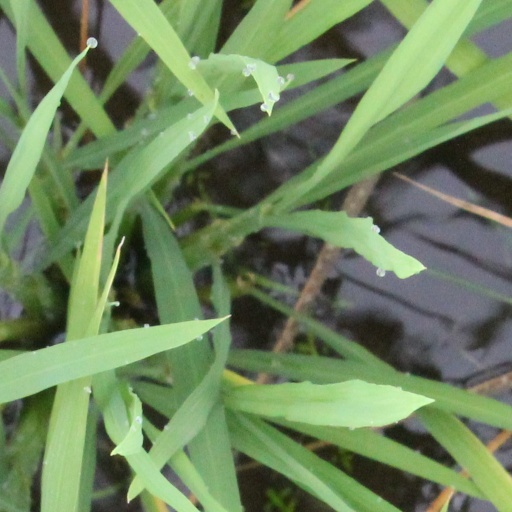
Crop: rice